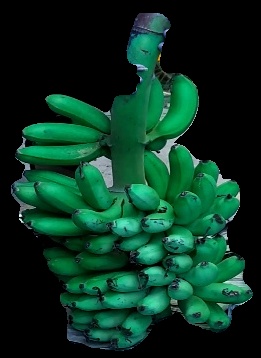
Variety: rasbale
Grade: grade1